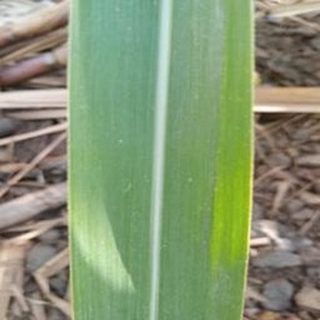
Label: healthy_sugarcane